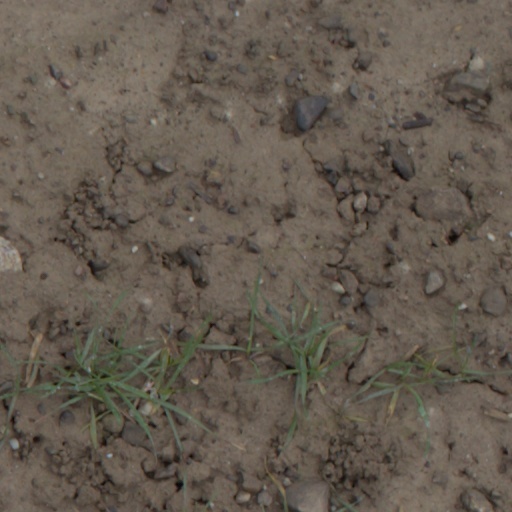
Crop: wheat